SMS Thüringen

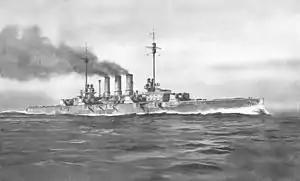
Recognition drawing of a -class battleship

The ship was long, had a beam of and a draft of , and displaced at full load. "Thüringen" had a flush deck and minimal superstructure that consisted primarily of a large, armored conning tower forward and a smaller, secondary conning position further aft. The ship was fitted with a pair of pole masts, which held spotting tops and positions for searchlights. She had a crew of 42 officers and 1,071 enlisted men.